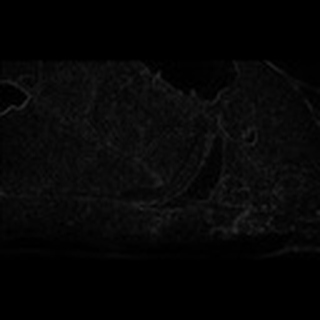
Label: cotton_army_worm